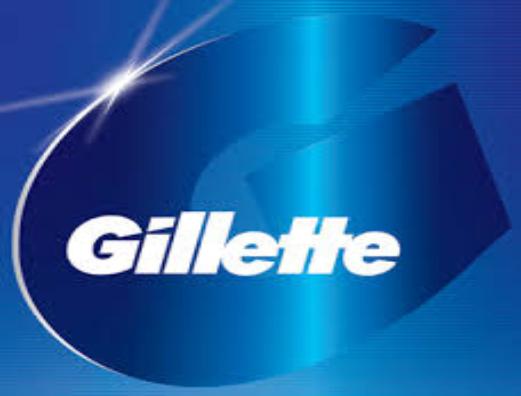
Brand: Gillette
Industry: Necessities